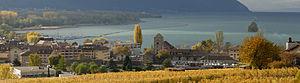
Vue automnale de Villeneuve (VD) depuis les vignes.
Villeneuve est une commune suisse du canton de Vaud, située dans le district d'Aigle. Fin 2017, la commune comptait 5 672 habitants. Villeneuve est à la tête du lac autrement dit « Pennolucos ».